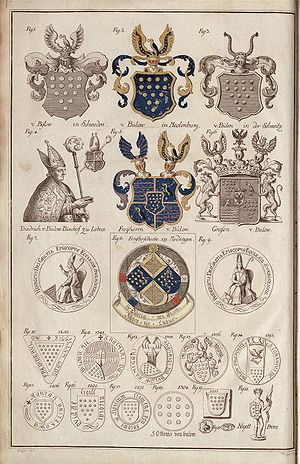
Bülow (adelsslægt)
Stik af våbenskjold fra 1780
Slægten Bülow er en gammel tysk-slavisk adelsslægt fra Mecklenburg. Det er en enstammet familie, der nedstammer fra ridder Gottfried von Bülow, der nævnes 1229.